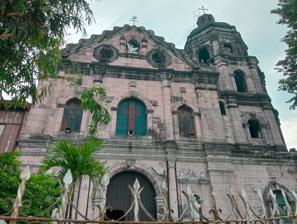
Building: Santa Ana Church (Manila)
Country: Philippines
Year built: 1725
Roman Catholic church in Manila, Philippines "Santa Ana Church" redirects here. For the Catholic church of the same name, see Taguig Church and Santa Ana Church (San Juan) . Church in Manila, Philippines Santa Ana Church National Shrine of Our Lady of the Abandoned Pambansang Dambana ng Ina ng Walang Mag-ampon ( Filipino ) Santuario Nacional de Nuestra Señora de los Desamparados ( Spanish ) Sanctuarium Nationale de Beata Maria Virgine a Desertorum ( Latin ) Church facade in 2019 14°34′55″N 121°00′49″E / 14.5819°N 121.0137°E / 14.5819; 121.0137 Location New Panaderos Street, Santa Ana , Manila Country Philippines Denomination Roman Catholic History Former name(s) Our Lady of the Abandoned Parish Status National Shrine Founded 1720 Founder(s) Vicente Inglés Dedication Our Lady of the Abandoned Architecture Functional status Active Heritage designation National Cultural Treasure Architectural type Church building Style Baroque Groundbreaking September 12, 1720 Completed 1725 Construction cost ₱ 33,000 Specifications Length 63 m (207 ft) Width 30 m (98 ft) Other dimensions Façade facing north Number of domes 1 Number of towers 1 Materials Adobe blocks Administration Archdiocese Manila Deanery Holy Family Parish Our Lady of the Abandoned Clergy Rector Rev. Fr. Virgilio Del Mundo, Jr., OFM The National Shrine of Our Lady of the Abandoned , also known as Santa Ana Church , is a Spanish colonial period Roman Catholic church located in the district of Santa Ana in Manila , Philippines . It is under the jurisdiction of the Archdiocese of Manila . The parish was established by the Franciscan missionaries in 1578 under the patronage of Saint Anne . The present stone church was constructed by Vicente Inglés from 1720 to 1725 and was dedicated to its present patron, the Our Lady of the Abandoned . The revered image of its patron was made in Valencia , Spain in 1713 and arrived in the Philippines in 1717. The church houses two National Cultural Treasures declared by the National Museum of the Philippines : the Santa Ana Site Museum located in the convent patio and the Camarín de la Virgen (or the Dressing Room of the Virgin). It was declared a national shrine in 2021. History The town of Santa Ana was first established by the Spanish Franciscan missionaries in 1578, in a settlement beside a creek connecting to the Pasig River , which the local inhabitants referred to as Sapà . Its first church, dedicated to their titular patroness Saint Anne, was made of nipa and bamboo until a decree from the colonial government in 1599 permitted the religious order to build the church in stone. However, the construction came only around 1720 upon the direction of then parish priest of Santa Ana, Vicente Inglés, wherein a new site was chosen, which is the current location of the structure. Dedicated to Our Lady of the Abandoned ( Nuestra Señora de los Desamparados ), the building of the stone church began on September 12, 1720, with the laying of the cornerstone by Governor-General and Archbishop of Manila Francisco de la Cuesta . The construction took five years to finish, with the total cost of ₱ 33,000 including the donation of the Governor-General amounting to four thousand pesos. In the early 1700s, Inglés went to Valencia , Spain . The friar had been very enamored of a famous image of Our Lady that had become a popular spiritual attraction in Valencia. The image was known as the Our Lady of the Abandoned . While Inglés was in Valencia in 1713, he decided to have a copy of this image for Santa Ana Parish, which was in the process of being constructed near Manila. After reverently touching the copy to the original image, the friar brought the new replica with him back to the Philippines in 1717. The image has been venerated in Santa Ana since then. In time, the parish became known as Our Lady of the Abandoned Parish, as it is today, though Saint Anne still is honored in the church with a statue of her with the Child Mary in a niche directly above the image of Our Lady of the Abandoned. Governor-General Francisco de la Cuesta, offered his bastón de mando to the image, and proclaimed her Gobernadora de la Ciudad de Manila ("Governor of the City of Manila"). Santa Ana Church also served as barracks for wounded American soldiers during the Philippine–American War in 1899. The church complex was not destroyed by any bombs during the Battle of Manila in 1945. The Catholic Bishops' Conference of the Philippines approved the petition to elevate the church to a national shrine in January 2020. The solemn declaration was held on May 12, 2021, the feast day of the church. Architecture Church interior in 2023 The church structure follows the Baroque architectural style, utilizing adobe blocks in its wall surface finish to give an impression of massiveness. Its floor plan formed the shape of a Latin cross oriented in north–south direction, with the main entrance facing north. The church facade is divided into three levels by heavily molded string courses . The topmost level or the pediment is adorned with Vitruvian-scroll design on its raking cornice , and a central niche flanked with octagonal windows. The second level is composed of semicircular arched windows covered with stained glass . The lowermost level is the main entrance flanked with two niches containing the statues of Anne and Joachim , the parents of the Mary . The ornamentation is mostly found in the frames of lateral niches and the moldings in the cornices and the apertures . Attached to the right side of the structure next to the church facade is the four-floored octagonal bell tower , also made of adobe blocks and were embellished by heavy string courses and other ornamentation. Notable features and components Baptistery The baptistery or bautisterio is located at the base of the bell tower on the right side of the vestibule or entrance hall. Inside the small room contains the marble baptismal font and a Neoclassical retablo featuring the painting of the Baptism of Christ , framed by two Corinthian columns on each side. Conservation efforts on the Santa Ana church revealed that two paintings have actually adorned the retablo of the baptistery. The first painting one was done on wood, which depicted John the Baptist pouring water on Jesus Christ, the Holy Spirit (symbolized by the dove) together with cherubs above them, and two angels holding a red cloak to cover Jesus. The wooden painting was later covered with the painting on metal, which most likely dated around 1938. The second painting has much simpler depiction, composing of only St. John the Baptist, Jesus Christ and the Holy Spirit above them. Retablo The retablo of the church The main altarpiece or the retablo is in churrigueresque style, characterized by heavy ornamentation, which is further highlighted by gold leaf on its details. It has thirteen niches, framed with solomonic and churrigueresque columns. The tabernacle or sagrario occupied the central niche at the lower level and is flanked by Franciscan saints, namely Bonaventure , Peter of Alcantara , Bernardino of Siena and Clare of Assisi . The central niche of the second or main level is occupied by Our Lady of the Abandoned at the center, which is flanked by the images of Dominic and Francis of Assisi , founders of Catholic religious orders , and Biblical figures John the Baptist and John the Evangelist . The upper level niches contained the images of Anne (the titular patron saint of Santa Ana district) at the center with Peter and Paul on its sides. At the top the retablo is the image of Michael the Archangel , which is flanked by medallions containing the painted images of Didacus of Alcalá and Paschal Baylon . Dome interior The interior of the dome located above the crossing has two layers of balconies . Sixteen paintings depicting Jesus, the Twelve Apostles (with Matthias replacing Judas Iscariot ), the Four Evangelists ; Mark and Luke , and John decorate the first level balcony. Camarín de la Virgen The Camarín de la Virgen (Dressing Room of the Virgin) is a small chapel located behind the niche of Our Lady of the Abandoned on the second tier of the retablo . It was built around the same period as the church ( c. 1720–1725 ) and has retained most of its original features. One can view the nave of the church from the octagonal vaulted niche ( hornacina ) where the image stands. Its high-arched opening is crowned with a large, silver corona imperial (imperial crown). Below the hornacina is a semicircular gilded platform, which is said to be a part of the galleon that brought the image from Valencia all the way to Manila, the Santo Cristo de Burgos . Wooden steps flank the platform, and are used by devotees to climb and venerate the image. At present, only the Virgin's long cape can be touched or kissed. Of note in this structure are the paintings on the ceiling and on the entrance, which are believed to be as old as the Camarín and the church itself. These paintings belonged to the short-lived Estampita Age of Filipino-Spanish art. The entrance paintings depict life-size images of the archangels Michael and Gabriel guarding the door, also painted with a heavenly scene surrounding the Auspice Maria , a monogram of the letters "A" and "M" representing the term "Under the guidance of Mary" and has the popular meanings of Ave Maria as well as the Holy Name of Mary . The ceiling paintings show Heaven in the center surrounded by eleven segments, with scenes from the lives of Mary and Jesus, from Mary's Betrothal to Joseph to the Baptism of Christ . The central panel shows the Holy Trinity and the kneeling Virgin Mary, with cherubim and angels on both sides. Inside the Camarín de la Virgen Due to the considerably good preservation of the structure as well as the irreplaceable value of its paintings, which were considered the oldest datable of its kind, the Camarín de la Virgen was declared a National Cultural Treasure in November 2008 by the National Museum of the Philippines . Pozo de la Virgen Interior of the Capillita de la Virgen del Pozo Located behind the Santa Ana Church is the Capillita de la Virgen del Pozo (Small Chapel of the Virgin of the Well). Better known as the Pozo de la Virgen (Well of the Virgin), it housed a holy well of springwater believed to contain healing properties. The exact date of its construction is unknown, although it was generally assumed to have been built around the 18th century, around the same period as the church. The Pozo de la Virgen also enshrines an 18th-century wood and ivory relief image of Our Lady of the Abandoned, placed in a low niche in a position suggesting her guarding the holy well. A wooden trapdoor , which occupies most of the floorspace, opens to reveal the passage to the well. There are ten stone steps that lead to the actual water level, which was contained within a small stone-and-concrete arched chamber. During the typhoid epidemic of 1920, the well was closed due to sanitary concerns. During the 1977–85 renovations, it was cemented over and decorated with broken tiles from the Camarín de la Virgen . In 2011, the Pozo de la Virgen was reopened after 92 years of being hidden from the public. Convent and patio Santa Ana Church Convent Adjoining the Santa Ana church is the convent , which was also built on the same period as the church under the direction of Vicente Inglés. The ground floor is a stone and clay tile cloister surrounding the grassy patio . Above the cloister is a wooden corridor with capiz and glass windows and high doors leading to the priest's quarters, the choir loft and a room previously used as a library. In 1966, archaeological excavations have been conducted by the National Museum of the Philippines on the patio and the churchyard , uncovering 71 human burials dating around late 11th to 14th centuries from the associated Chinese ceramics recovered with the graves. The bulk of data gathered regarding the pre-Hispanic culture of Santa Ana (the ancient Kingdom of Namayan ) led to the construction of a site museum in the patio, which was later declared as a National Cultural Treasure in August 1973 by the virtue of Presidential Decree No. 260. Historical and cultural declarations Church HRMC historical marker installed in 1936 The Santa Ana Church has been designated by the National Historical Commission of the Philippines (then Philippine Historical Research and Markers Committee ) as a Historic Building in 1936 with a historical marker for being the first Franciscan mission established outside Manila. The Santa Ana Site Museum located in the convent patio and the Camarín de la Virgen was declared as a National Cultural Treasure in August 1973. Notes